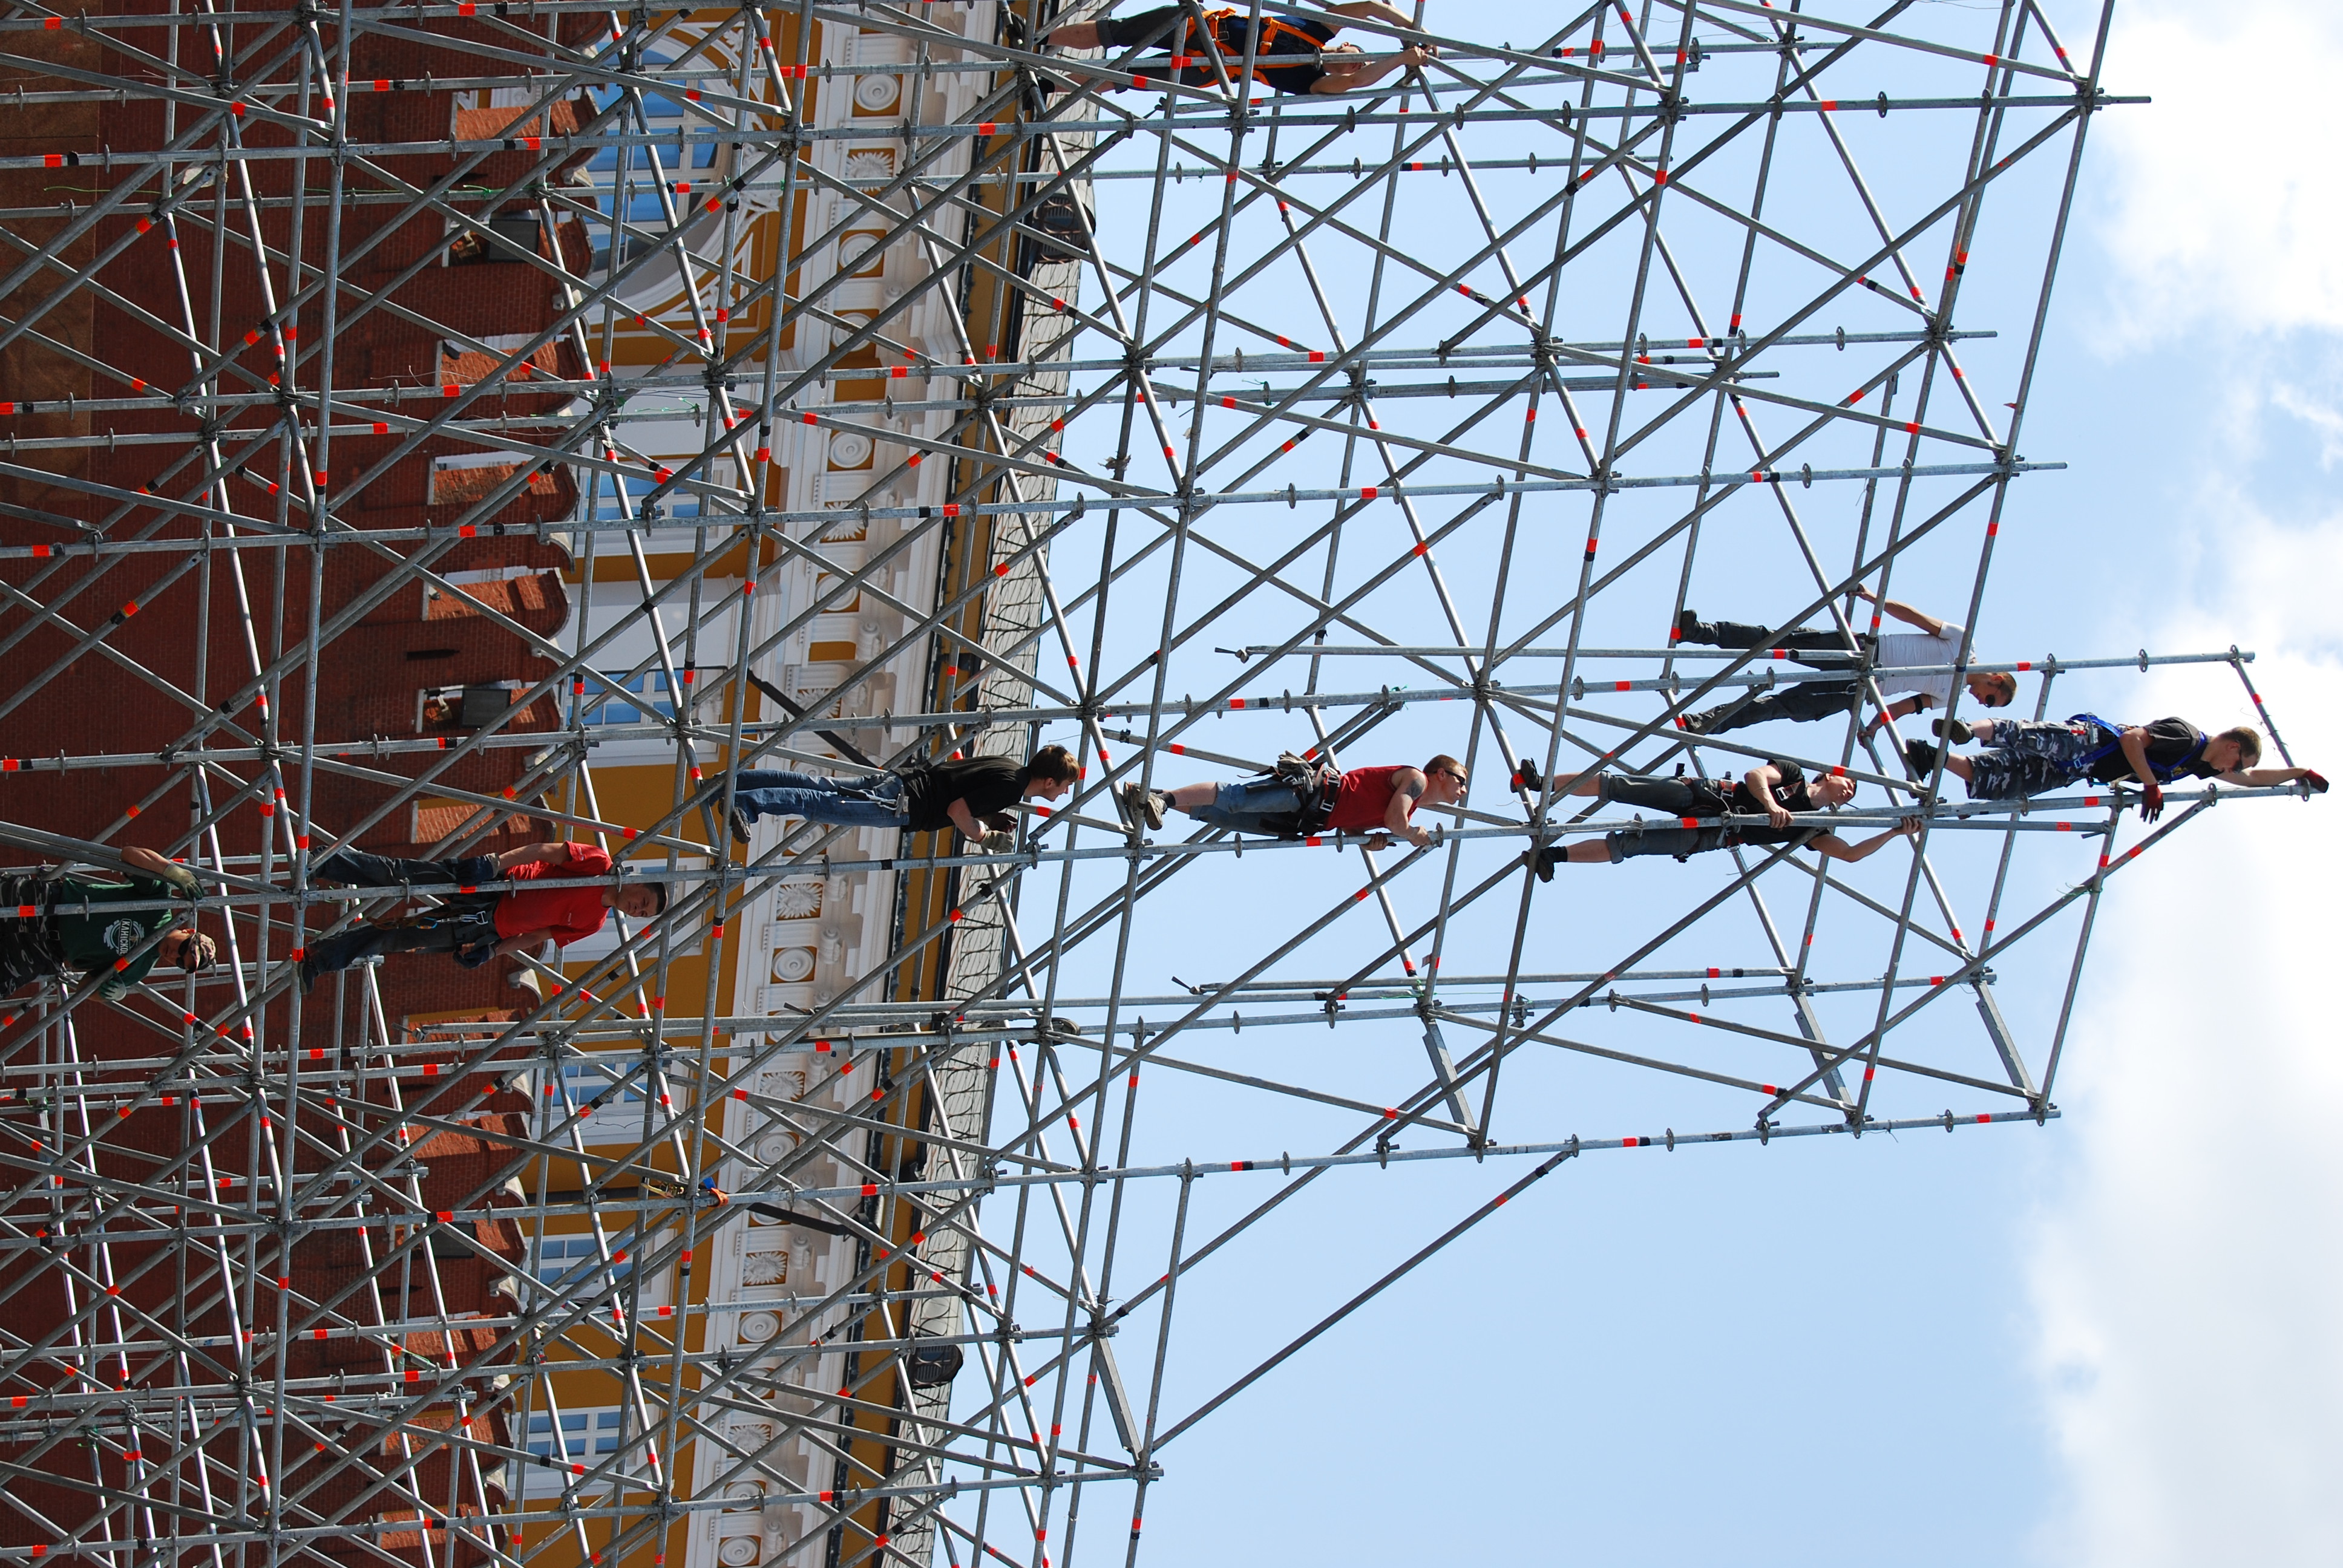
street, city, red, ferris wheel, amusement park, tower, mast, square, park, nikon, electricity, roller coaster, cool image, moscow, scaffolding, russia, d80, moskau, nikond80, moscou, redsquare, transmission tower, amusement ride, outdoor recreation, outdoor structure, electrical supply, overhead power line